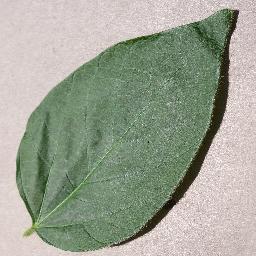
Label: Soybean___healthy